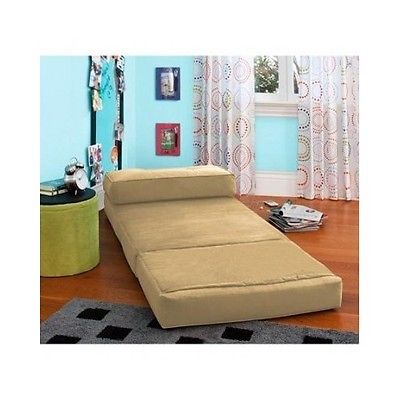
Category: sofa